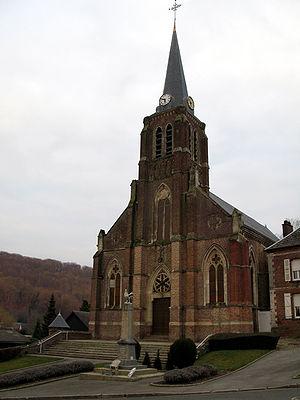
Liomer est une commune française située dans le département de la Somme, en région Hauts-de-France.